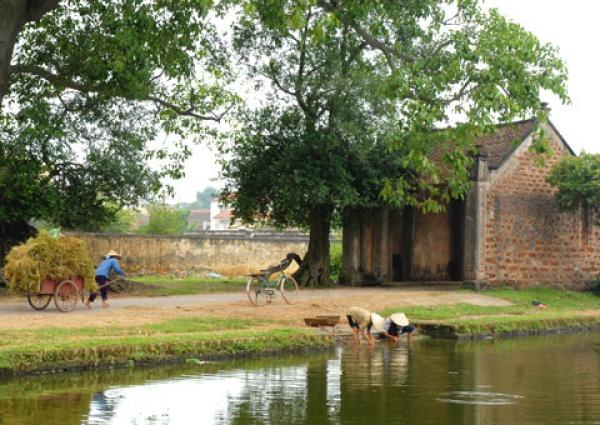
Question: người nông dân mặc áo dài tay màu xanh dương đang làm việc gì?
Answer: người đó đang kéo xe chở rơm